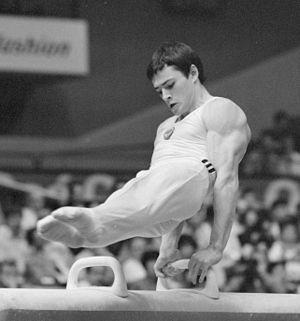
Dmitry Vladimirovich Bilozerchev était un gymnaste soviétique. À ce jour, il est le seul gymnaste à avoir obtenu une médaille d'or à toutes les épreuves individuelles aux championnats d'Europe.